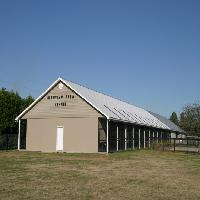
Weather: sun or clear